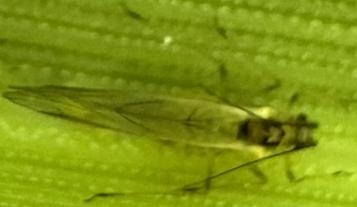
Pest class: cereal_grass_aphid